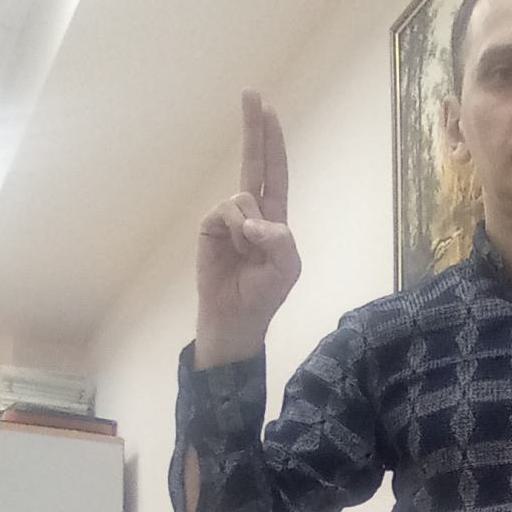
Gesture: two_up